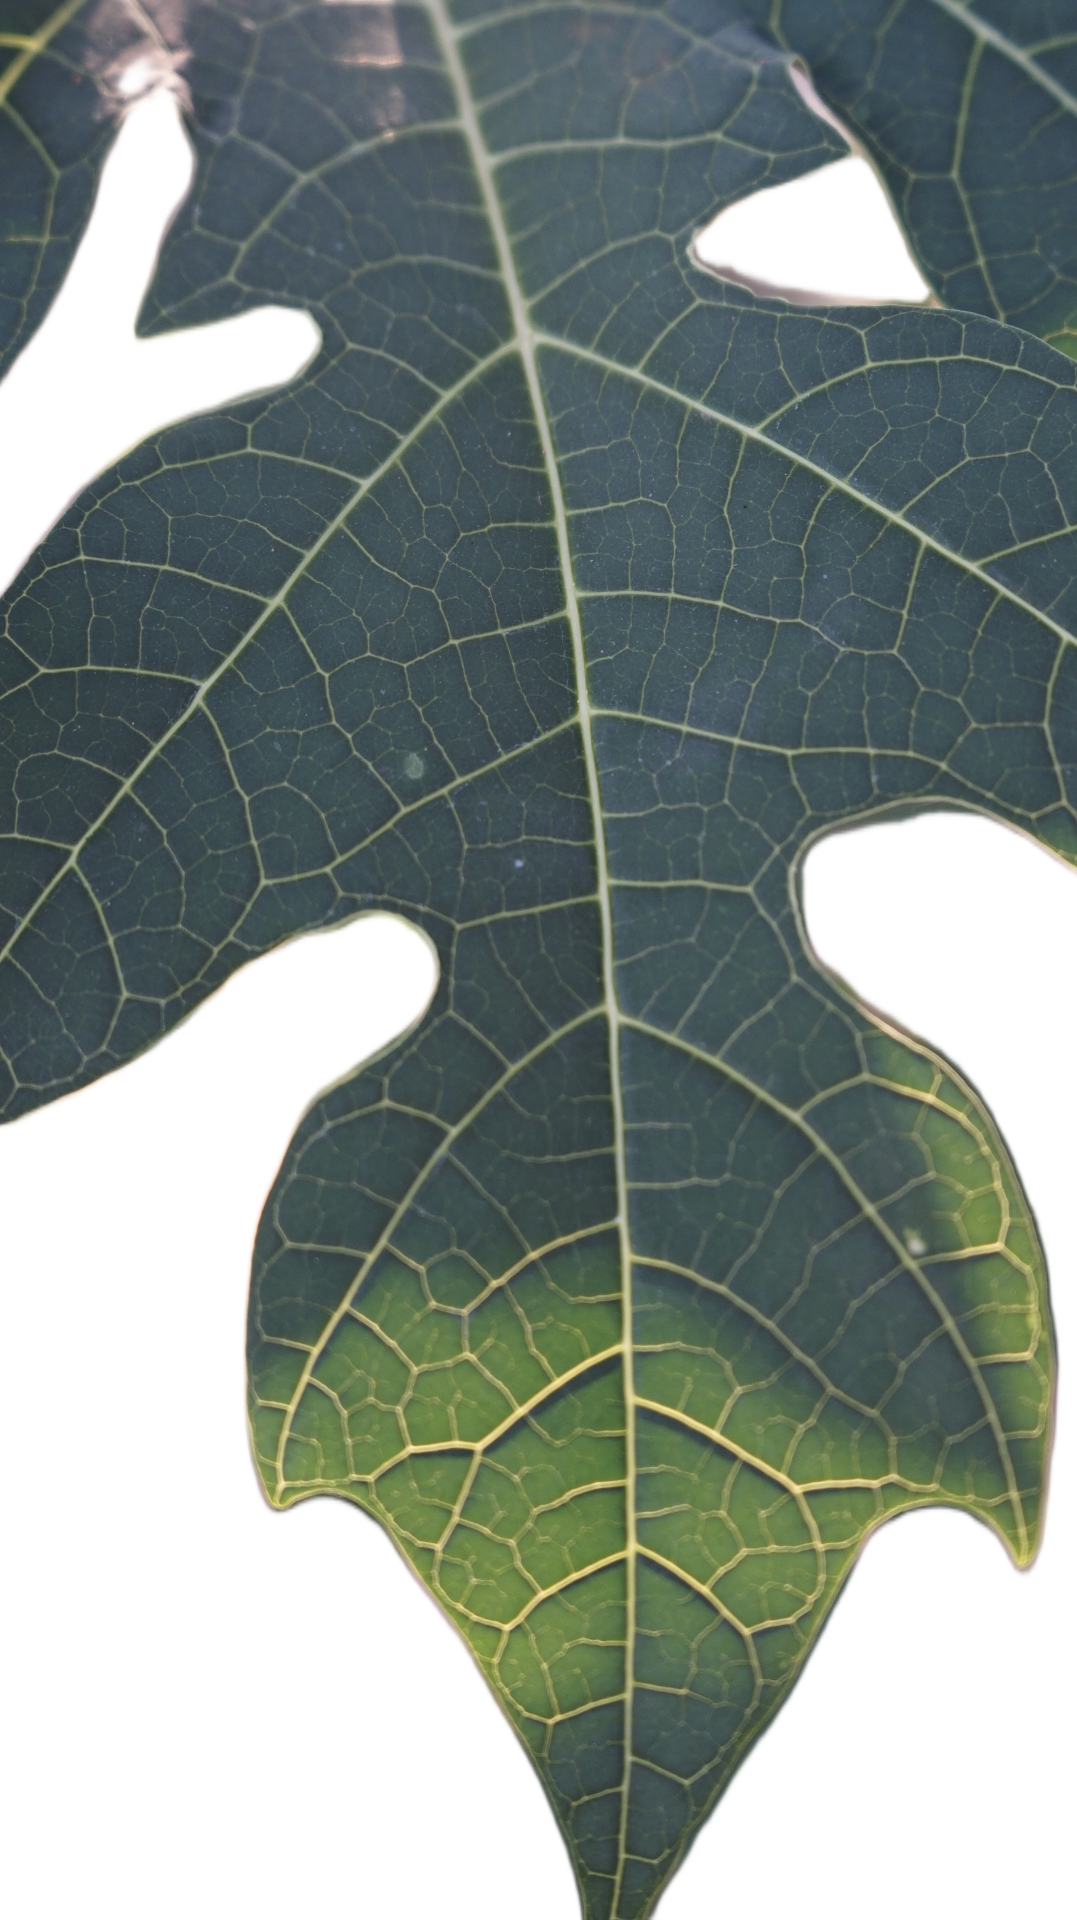
Crop: Papaya
Label: Healthy_leaf